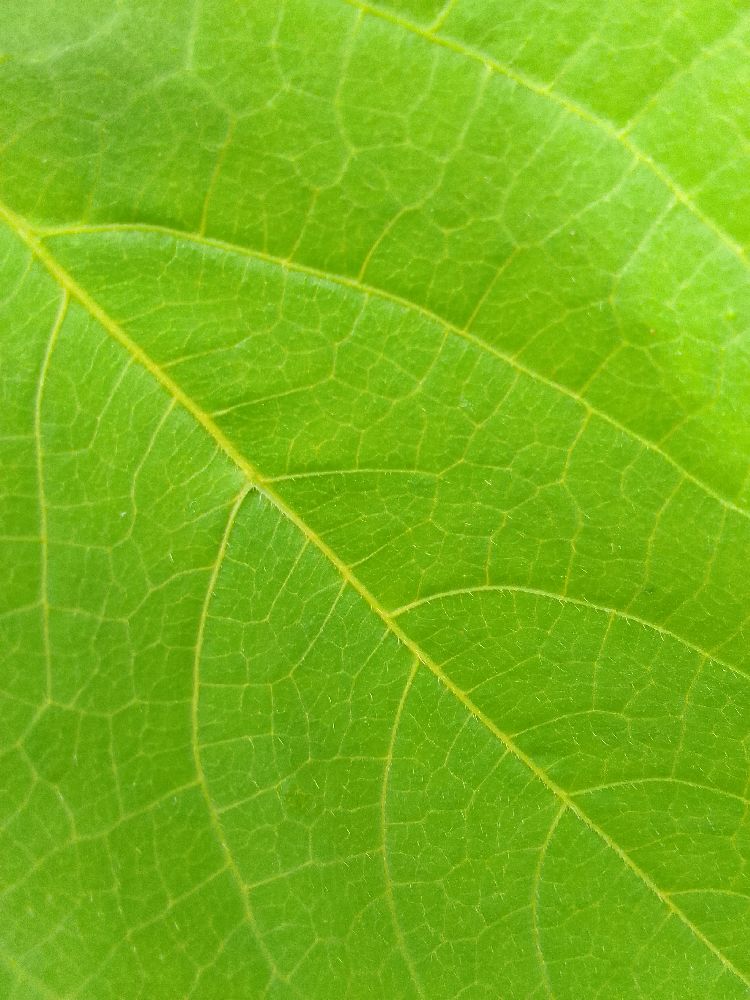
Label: healthy